Natmura Pukuria High School

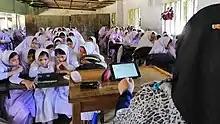

The school has a management system under the rules of Intermediate and Secondary Education Boards, Bangladesh. Rahbar Alam Anwar is the present chairman of the School Managing Committee.